Viktring Abbey

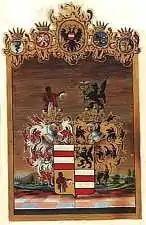
Arms of the Moro family, granted with the title of "Ritter" in 1820

Part of the premises and lands were bought at auction on 10 November 1788 by the brothers Johann and Christoph Moro, who set up a textile factory here. In 1796 they succeeded in acquiring a long lease of the lordship of Viktring. The rise of the firm "Gebrüder Moro" was spectacular; in 1816 the Austrian Emperor Francis I of Habsburg visited the factory with his wife Caroline Augusta of Bavaria. The firm painstakingly cultivated its connections to the Imperial family, and received further visits in 1850 and 1852 from Emperor Franz Joseph.